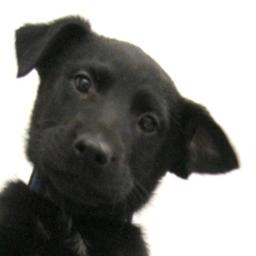
Animal: dogs